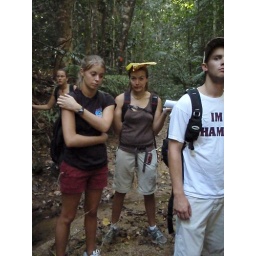
anne fooling around on a field lecture, she had a leaf hat